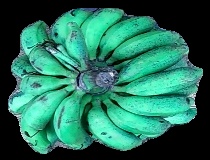
Variety: rasbale
Grade: grade3